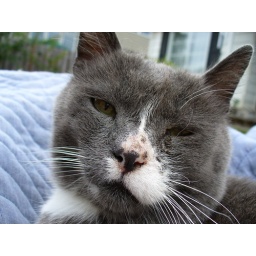
Henry the cat sitting on a blanket in the front yard of his home in Clackamas, Oregon.